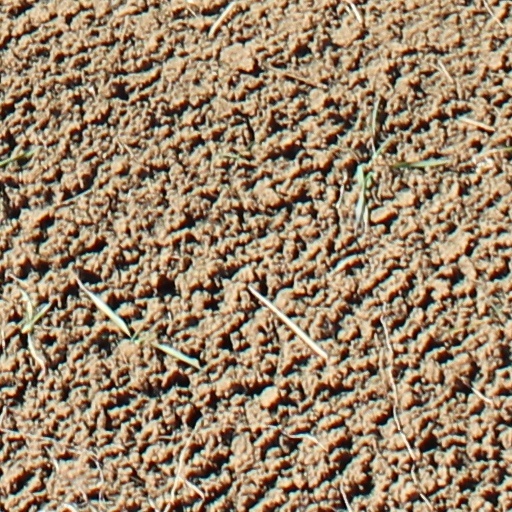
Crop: wheat